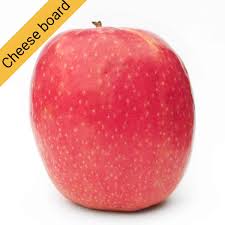
Label: Apple